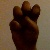
The image shows a hand gesture representing the letter 'E' in Indian Sign Language.